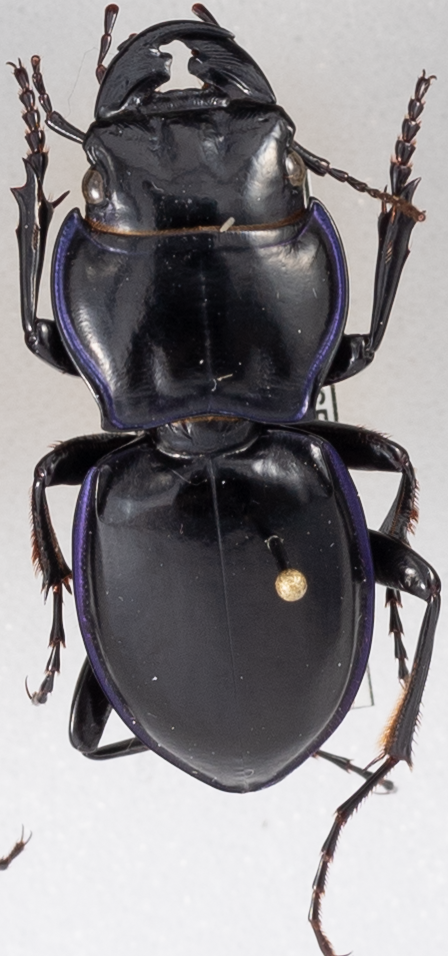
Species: Pasimachus punctulatus
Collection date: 2018-09-18
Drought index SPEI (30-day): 2.01
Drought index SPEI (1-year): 1.25
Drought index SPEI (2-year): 0.694